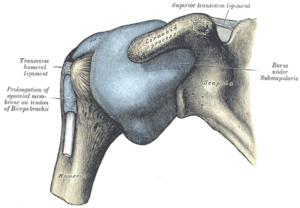
Skulderled
Den højre skulder og skulderled
Skulderledet er en multiaxial synovialt kugleled og involvere ledforbindelse mellem cavitas glenoidalis på scapula og humerushovedet. På grund af den meget løse ledkapsel, der giver en begrænset grænseflade mellem humerus og scapula, er det det mest mobile led i menneskekroppen.